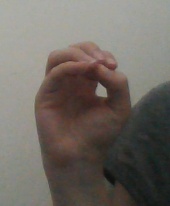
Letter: ha